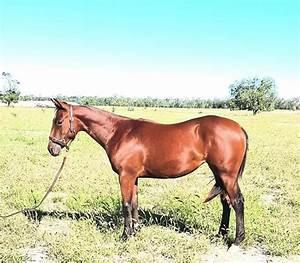
horse